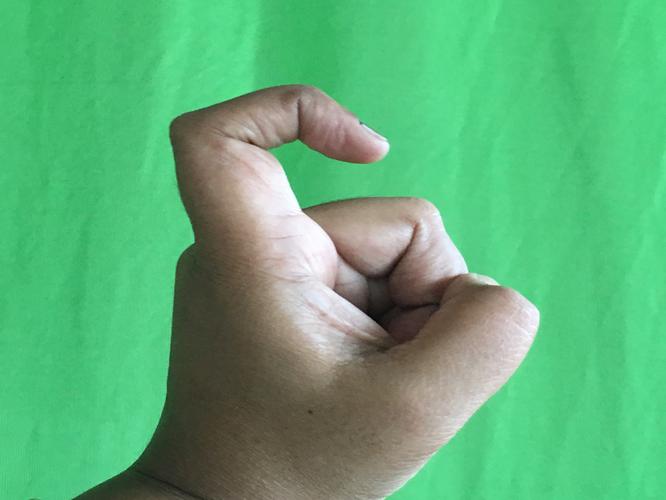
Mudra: Tamarachudam
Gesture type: single_hand